Antonio Barberini

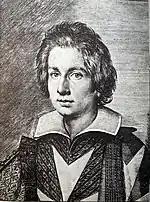
Antonio Barberini in 1625

Barberini's uncle, Maffeo Barberini was elected as pope on 6 August 1623 (the day after Antonio's 16th birthday) and took the papal throne as Pope Urban VIII. Almost immediately, he elevated his brother, Antonio's other uncle, Antonio Marcello Barberini to the position of cardinal. In the tradition of cardinal nephews, Urban also elevated Antonio's older brother Francesco Barberini to the rank of cardinal.